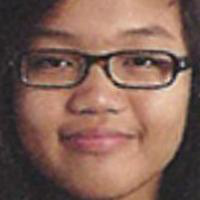
Age group: age 11-20